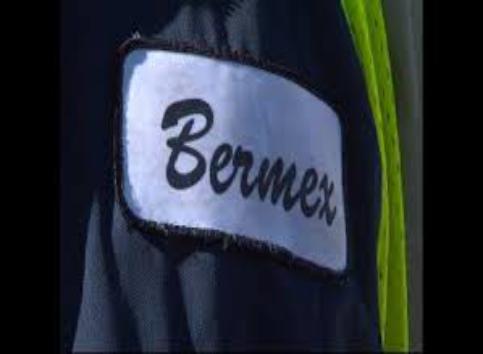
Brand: bermex
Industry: Necessities